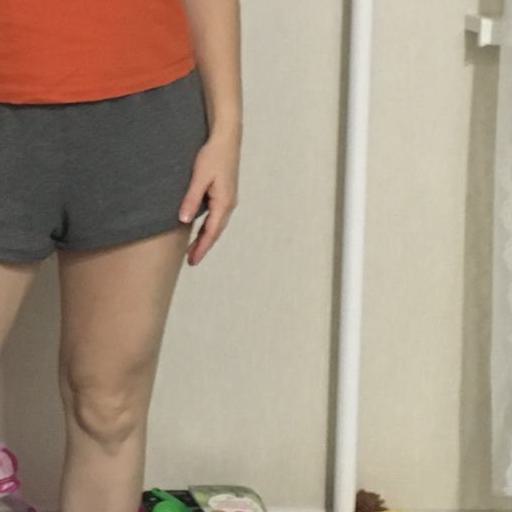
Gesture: no_gesture